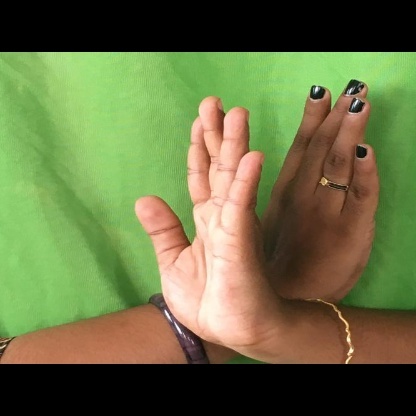
Mudra: Swastikam